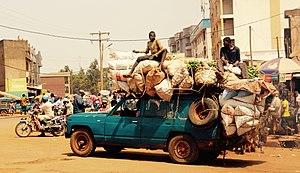
Voiture chargée de marchandises au centre ville de Mbouda dans l'Ouest du Cameroun This is an image with the theme ""Africa on the Move or Transport"" from: Cameroon"
Mbouda est une commune du Cameroun située dans la région de l'Ouest au pied des monts Bamboutos à une vingtaine de kilomètres de Bafoussam. C'est en même temps le chef-lieu du département de Bamboutos, en pays Bamiléké, et le chef-lieu de l'Arrondissement de Mbouda.